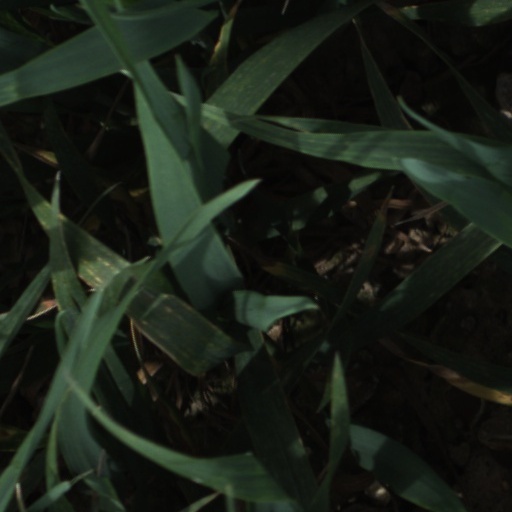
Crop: wheat